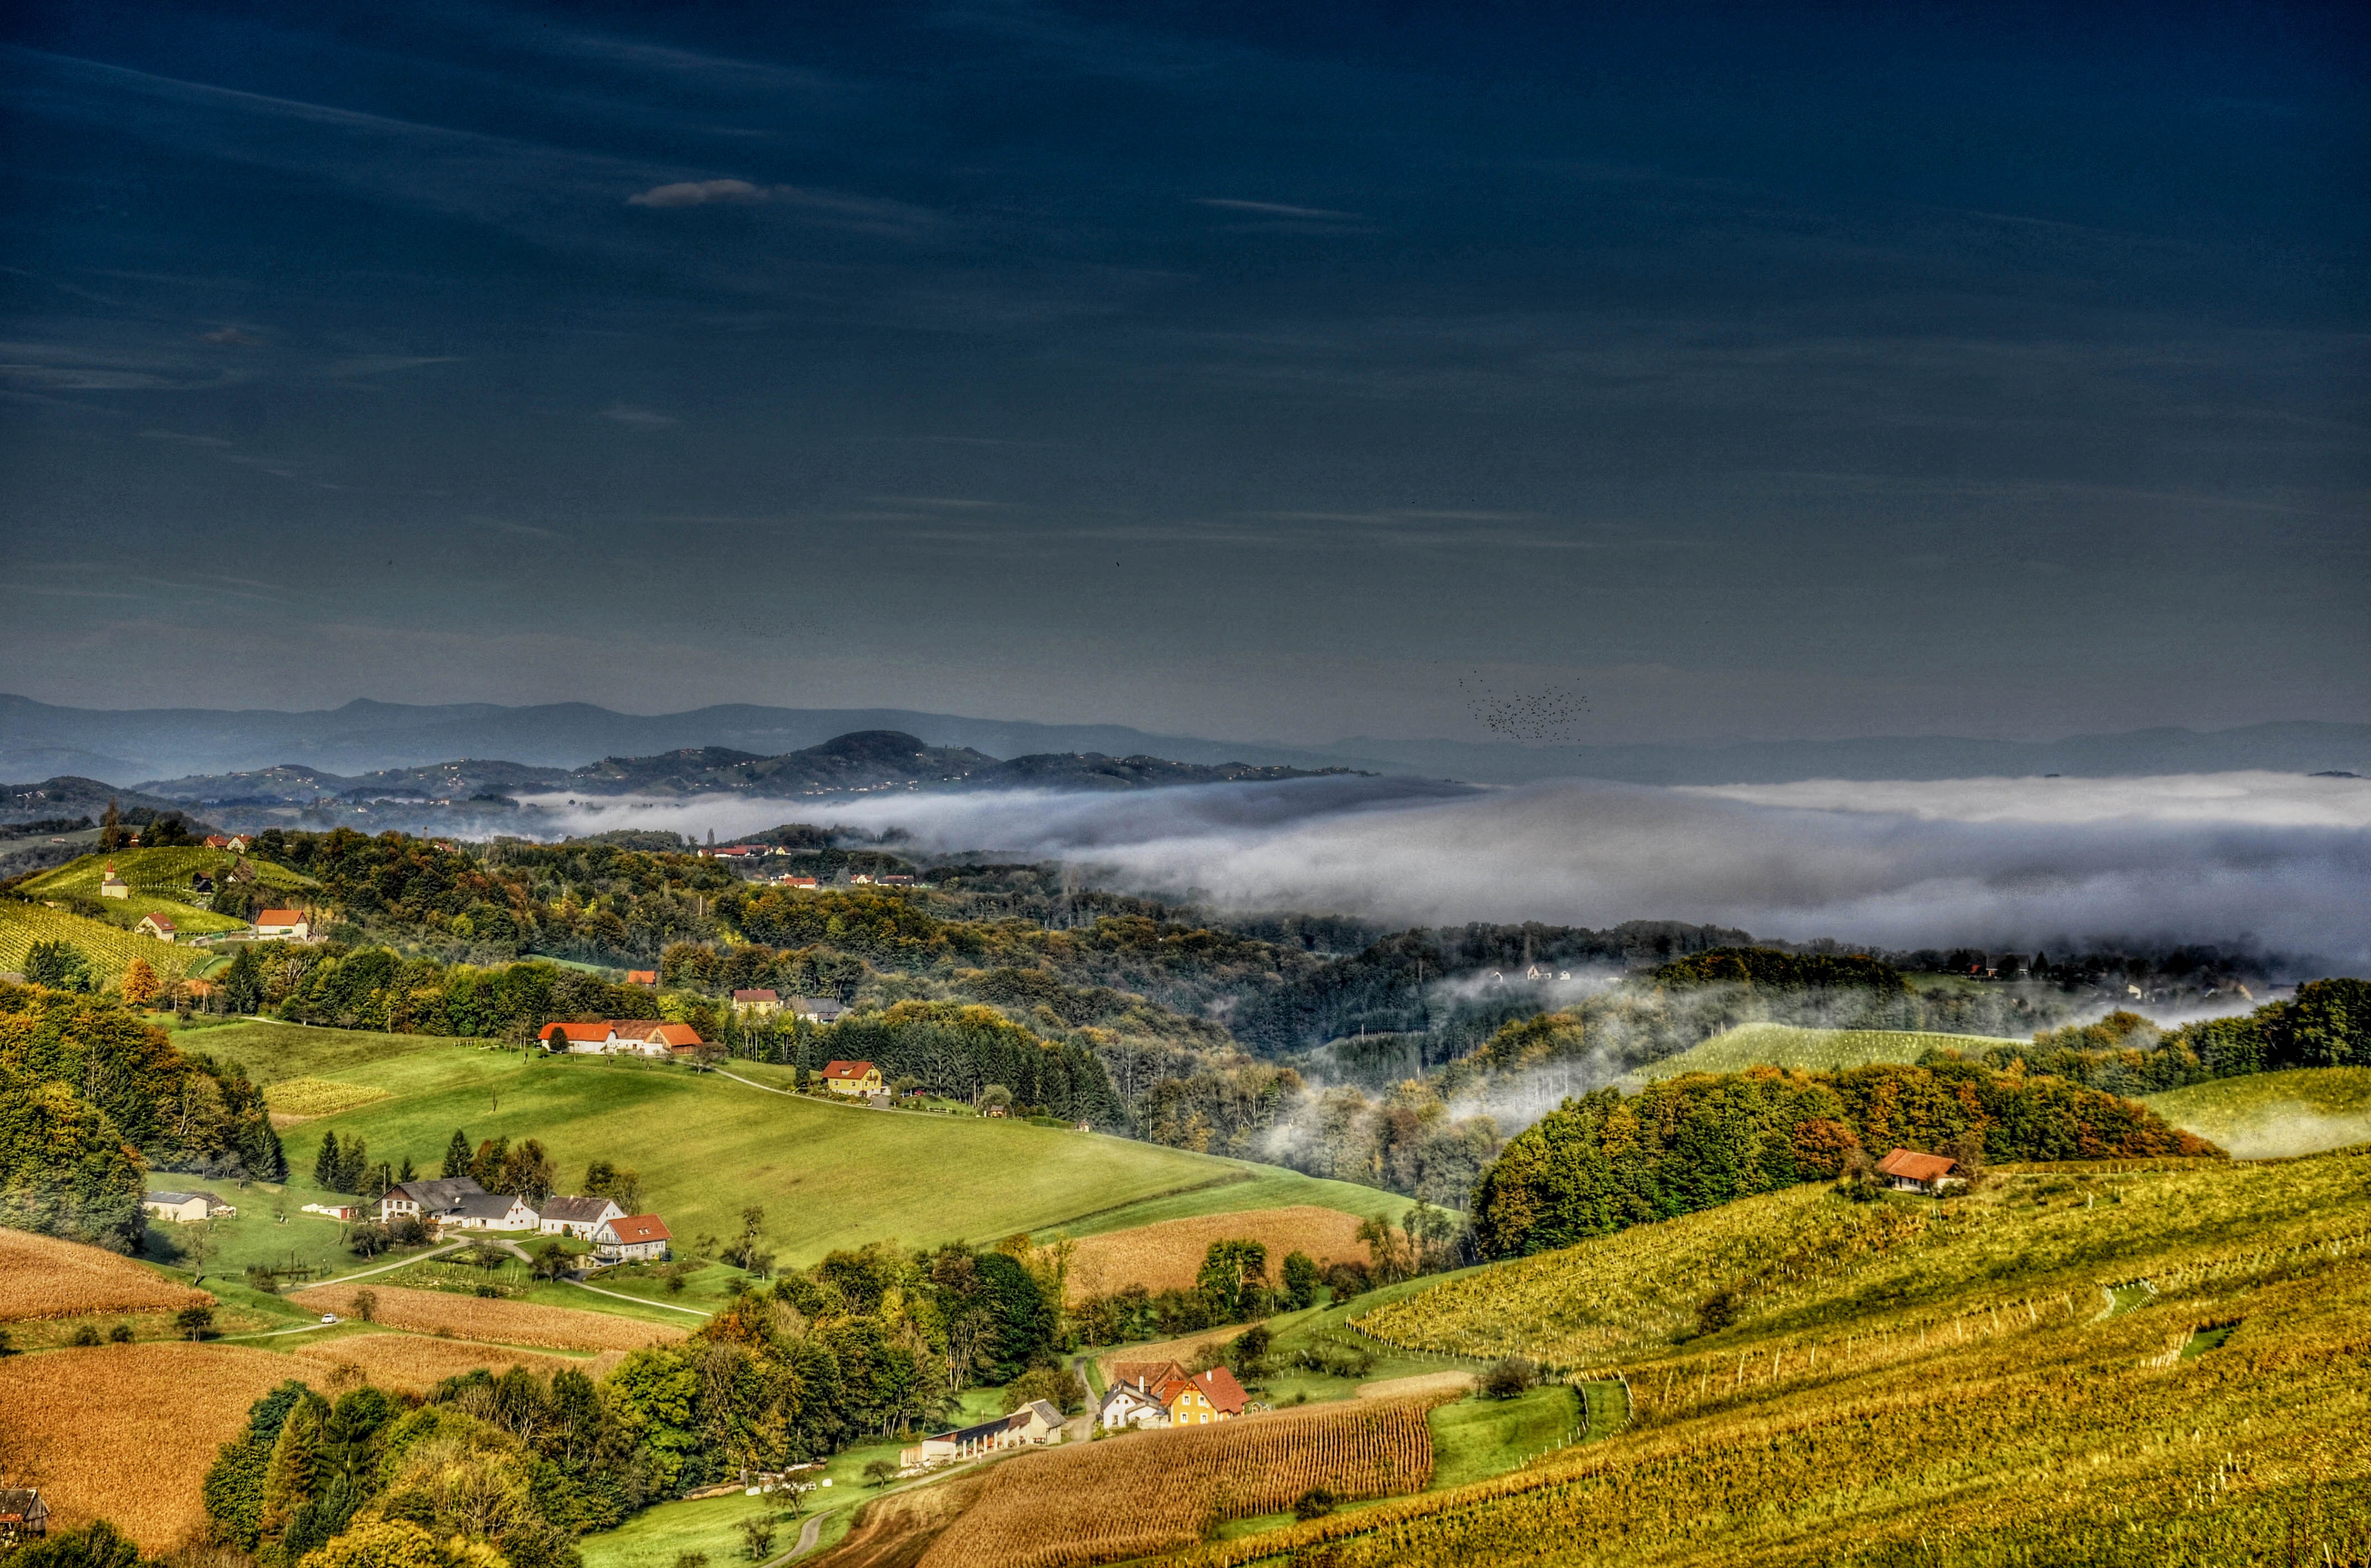
landscape, sea, coast, horizon, mountain, cloud, sky, fog, vine, wine, morning, hill, mountain range, panorama, village, plateau, rural area, southern styria, aerial photography, mountainous landforms